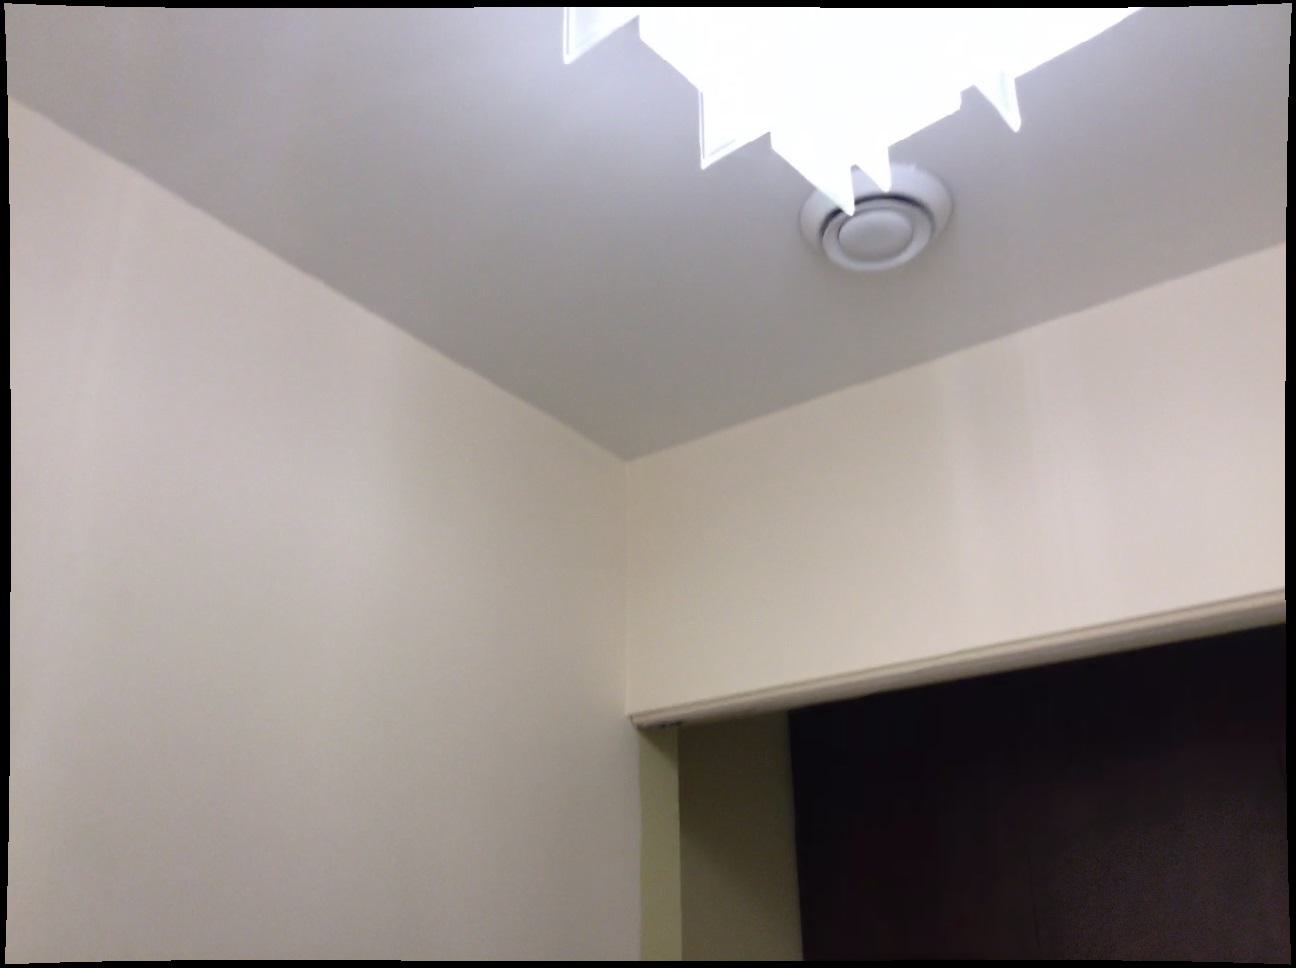
Question: Is the light above the cabinet from the world's perspective? Final answer should be yes or no.
Answer: Yes